Adrien Bart

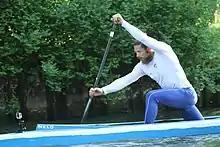
Adrien Bart in 2016

Adrien Bart (born 4 September 1991) is a French sprint canoeist. He competed in the men's C-1 1000 metres event at the 2016 Summer Olympics.